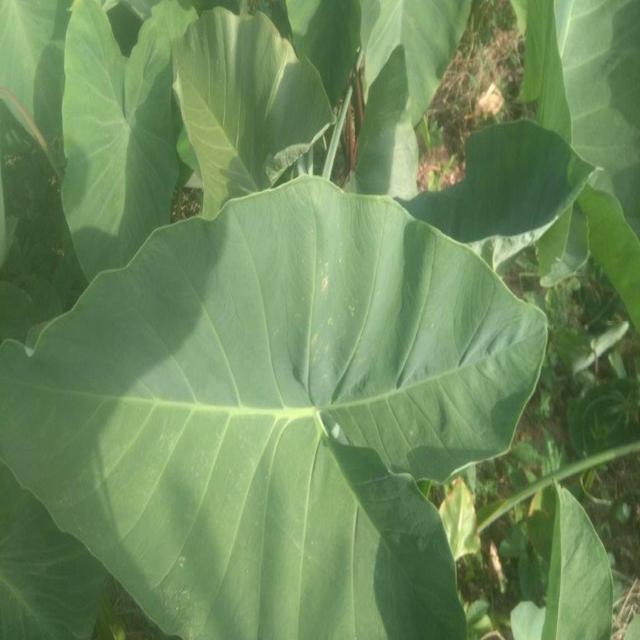
Label: Healthy